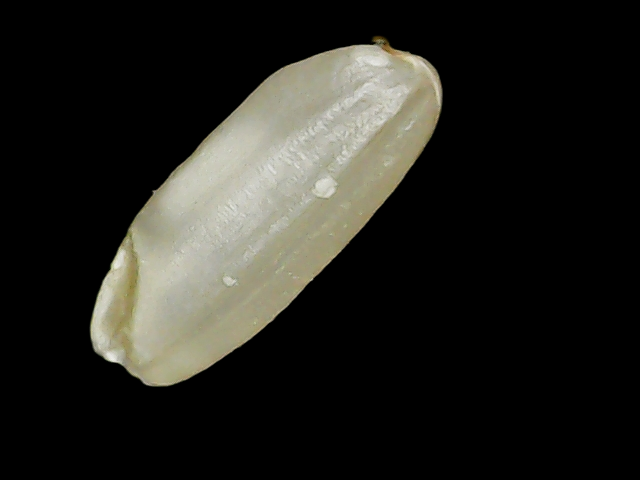
Rice variety: Binadhan23